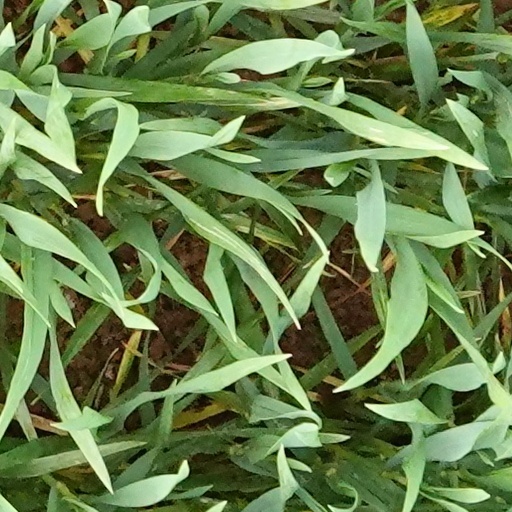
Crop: wheat